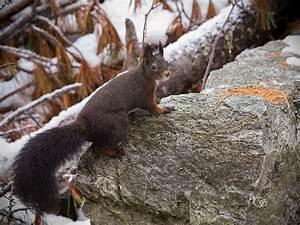
squirrel